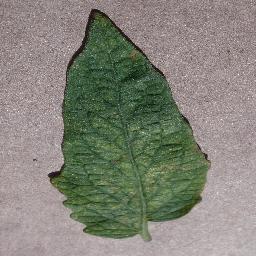
Label: Tomato___Spider_mites Two-spotted_spider_mite